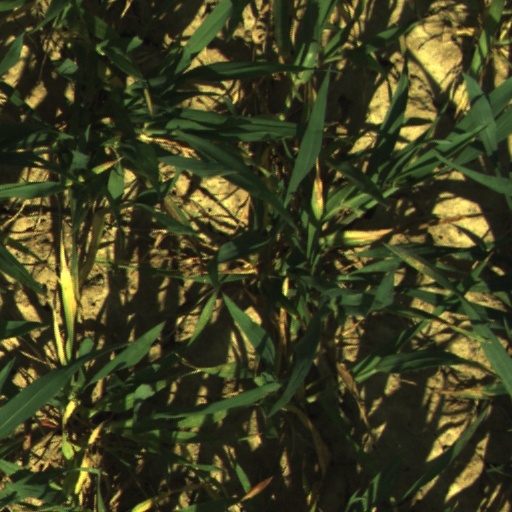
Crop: wheat